Army Long Service and Good Conduct Medal (Cape of Good Hope)

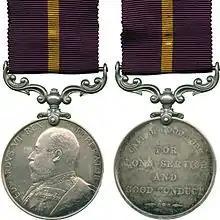
King Edward VII version

The obverse of the Queen Victoria version of the Army Long Service and Good Conduct Medal (Cape of Good Hope) is identical to that of the Queen Victoria version of the Distinguished Conduct Medal and shows a Trophy of Arms, incorporating a central shield bearing the Royal Coat of Arms, without any inscription. The King Edward VII version has the effigy of the King and is inscribed "EDWARDVS VII REX IMPERATOR" around the perimeter. Both versions have a raised rim.